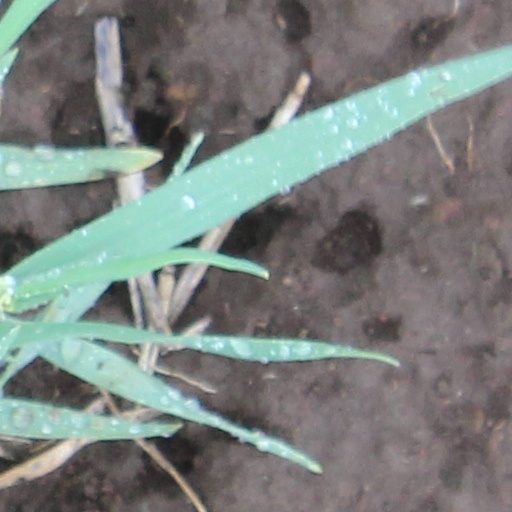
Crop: wheat